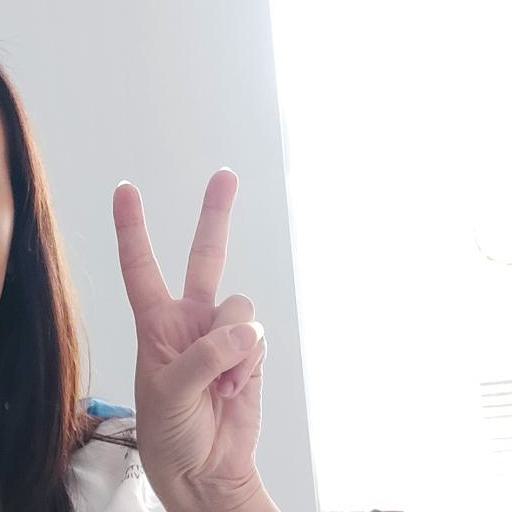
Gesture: peace